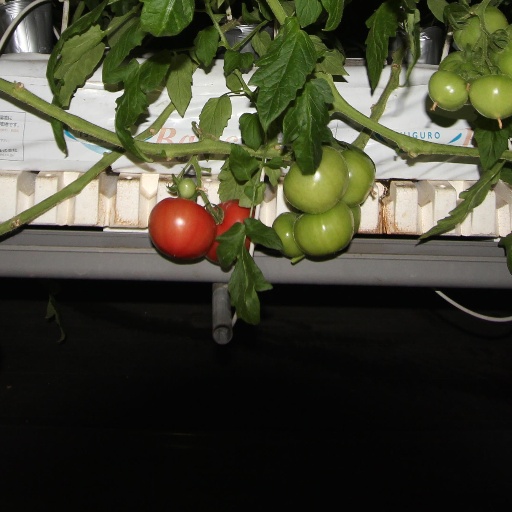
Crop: tomato